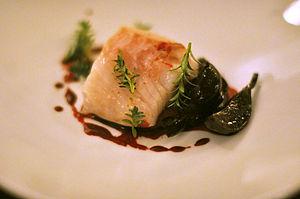
La morue de l'Atlantique, aussi appelée morue franche, morue commune, cabillaud, est une espèce de poissons de la famille des gadidés vivant dans l'Atlantique Nord.